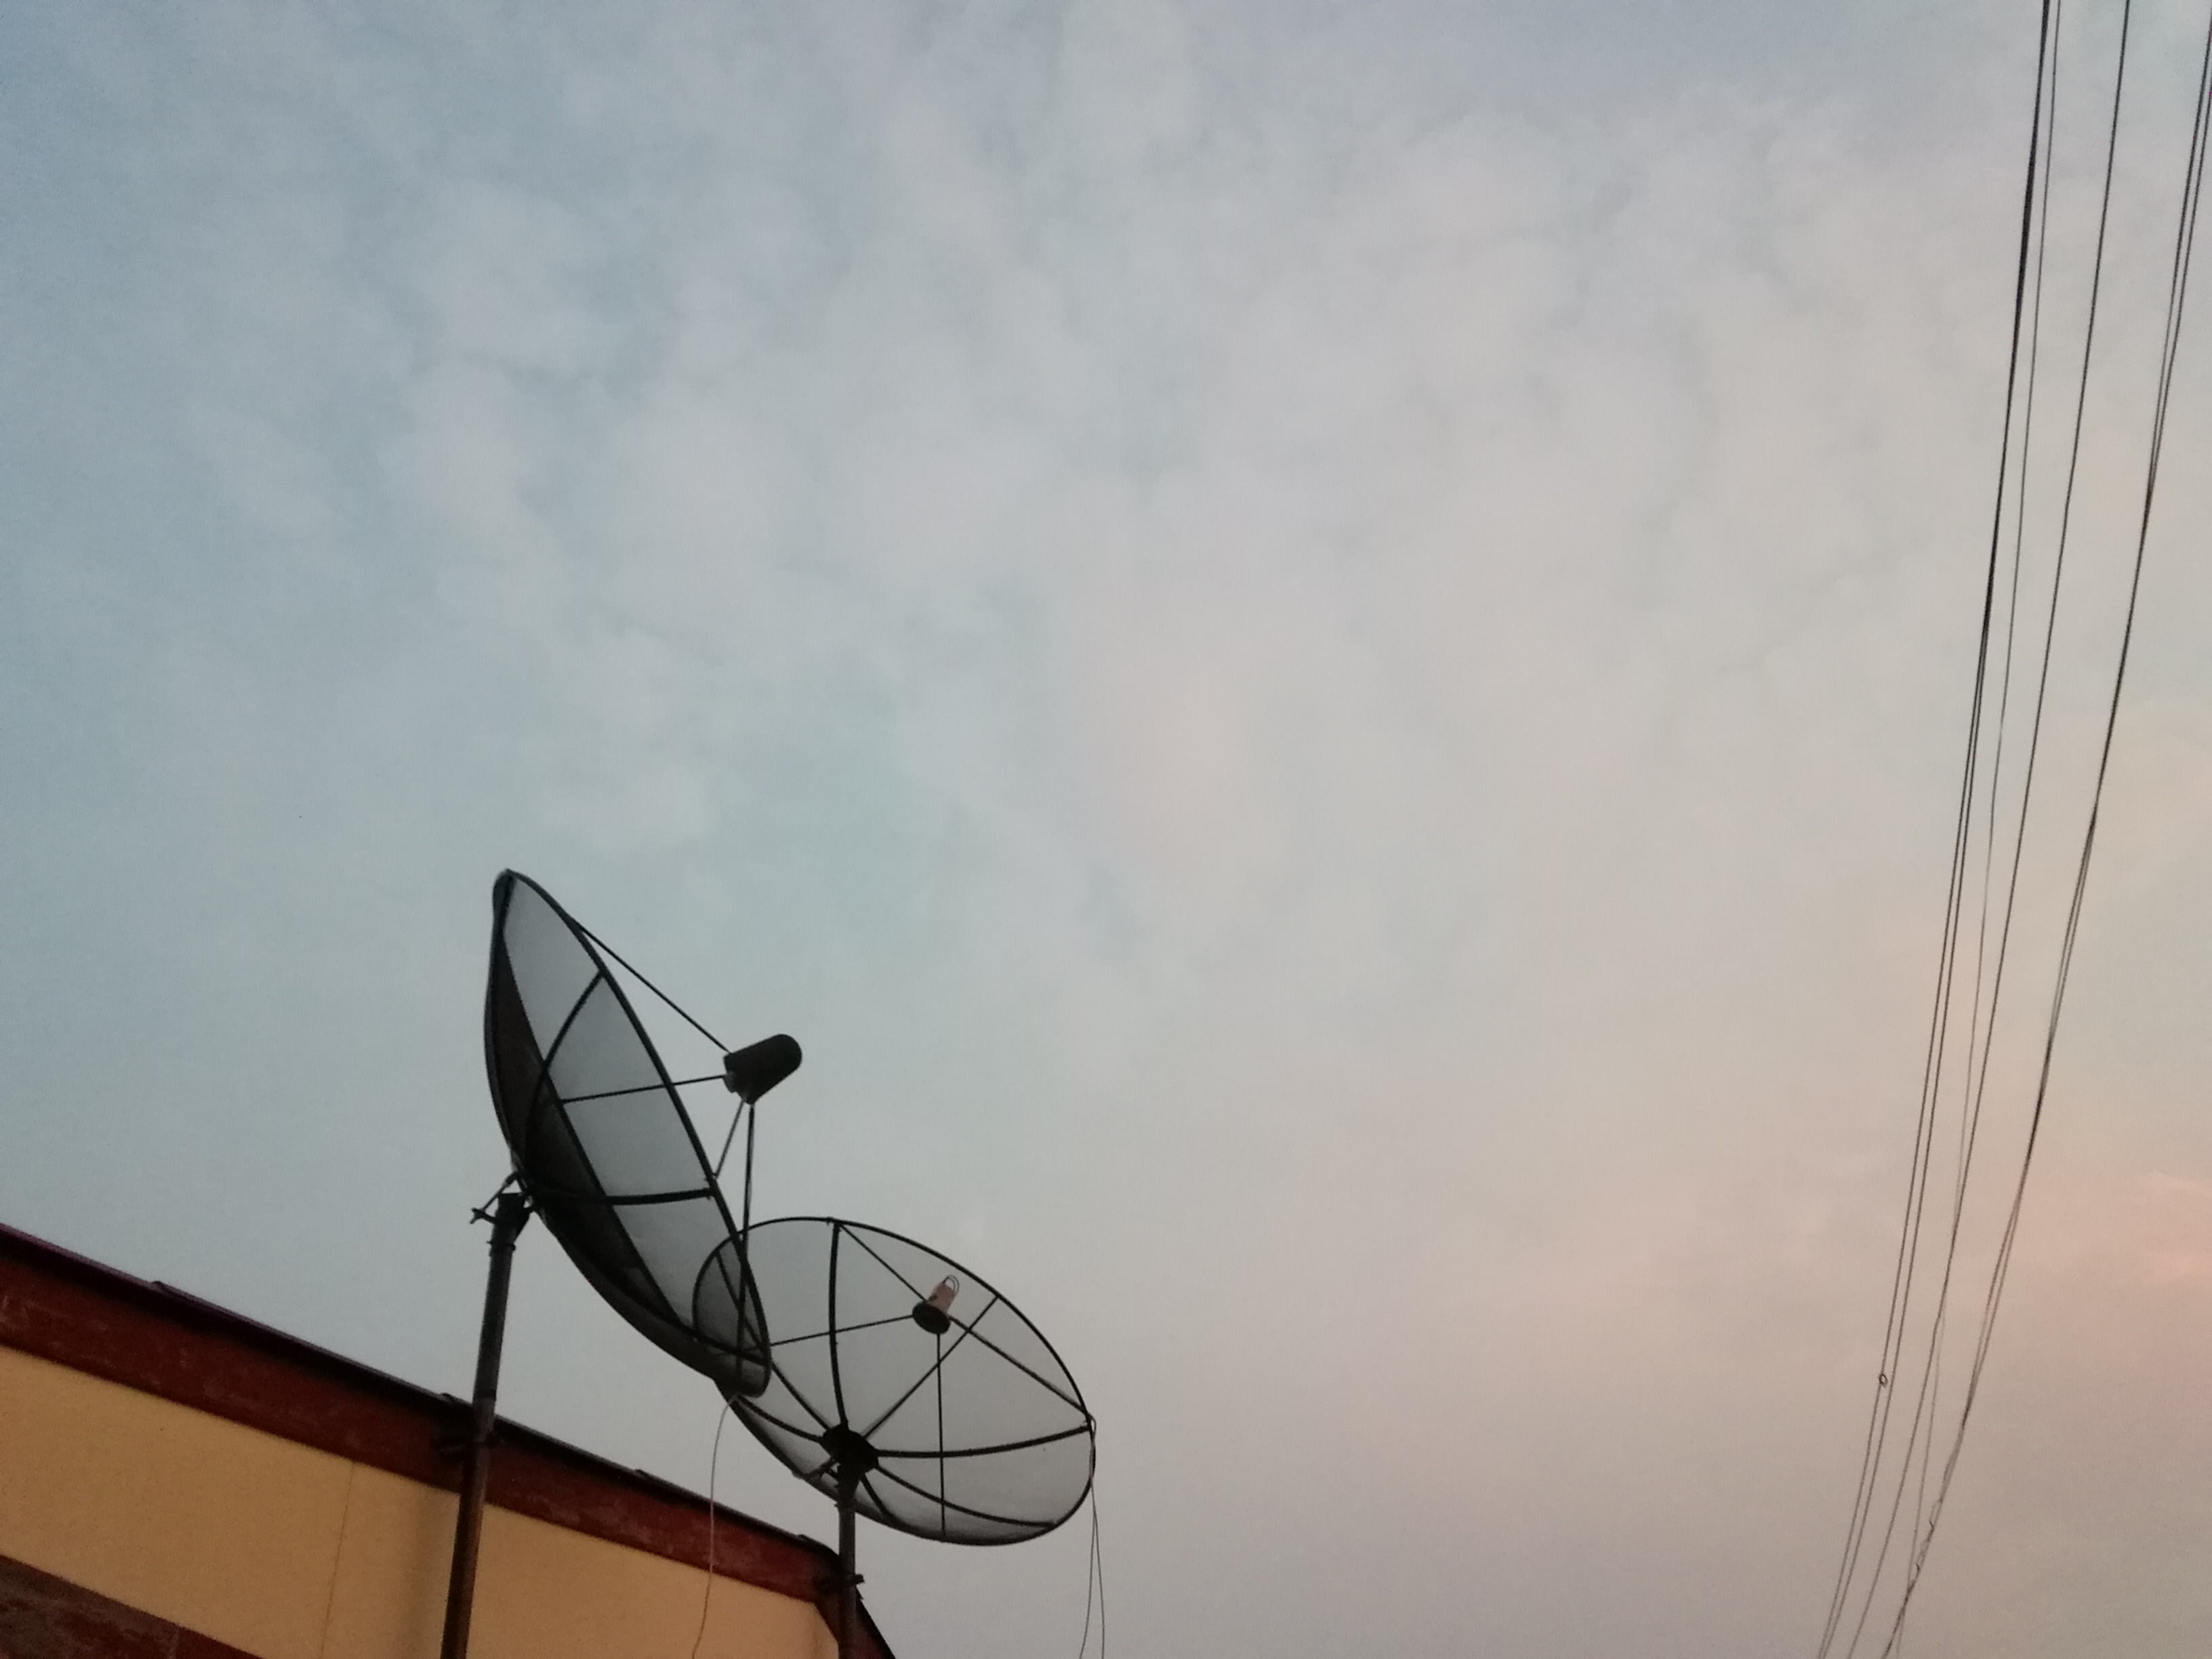
sky, sunset, line, wire, technology, antenna, electricity, electronic device, street light, electrical supply